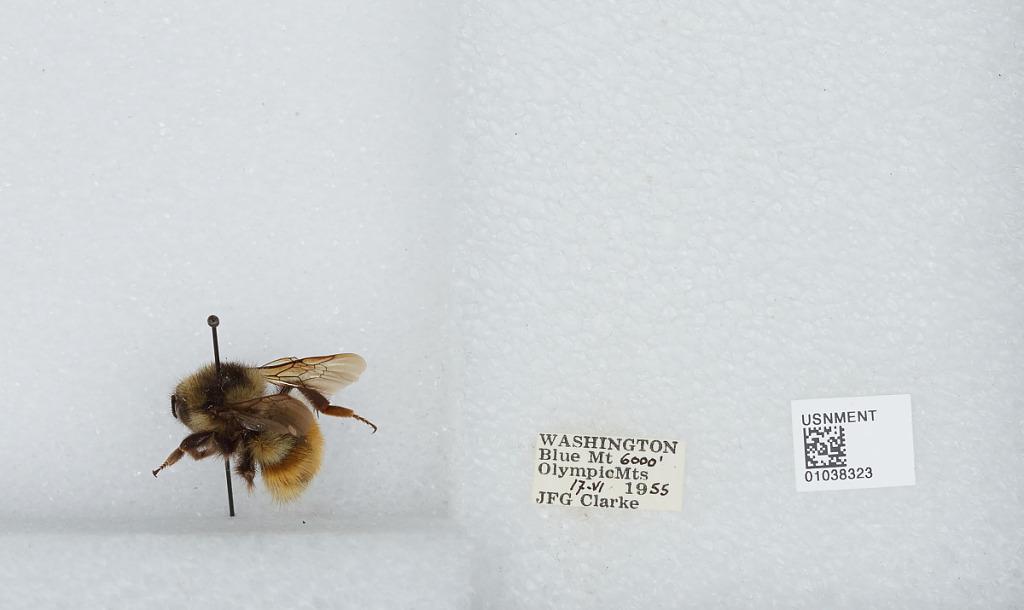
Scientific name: Bombus (Pyrobombus) sylvicola Kirby
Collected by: J. Clarke
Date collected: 1955-6-17
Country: United States
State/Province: Washington
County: Clallam
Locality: Blue Mountain, Olympic Mountains
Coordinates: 47.9564, -123.26